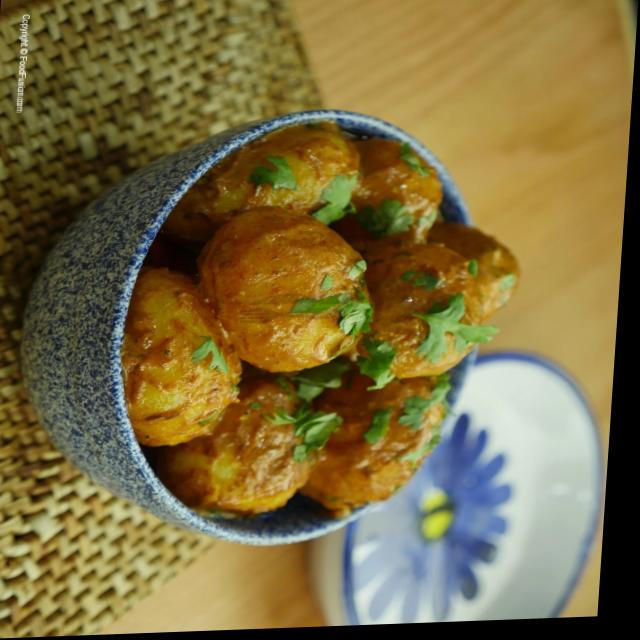
Dish: dum_aloo